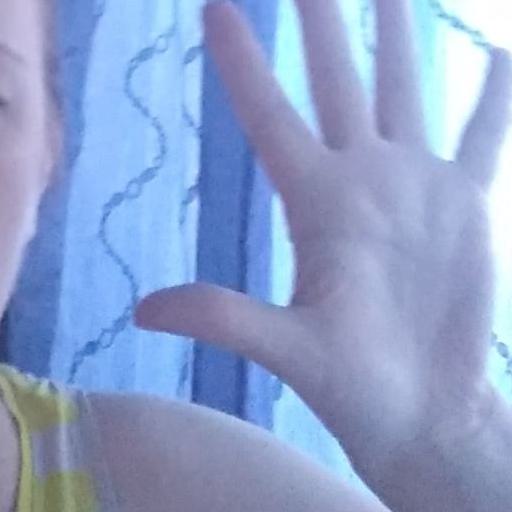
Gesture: palm